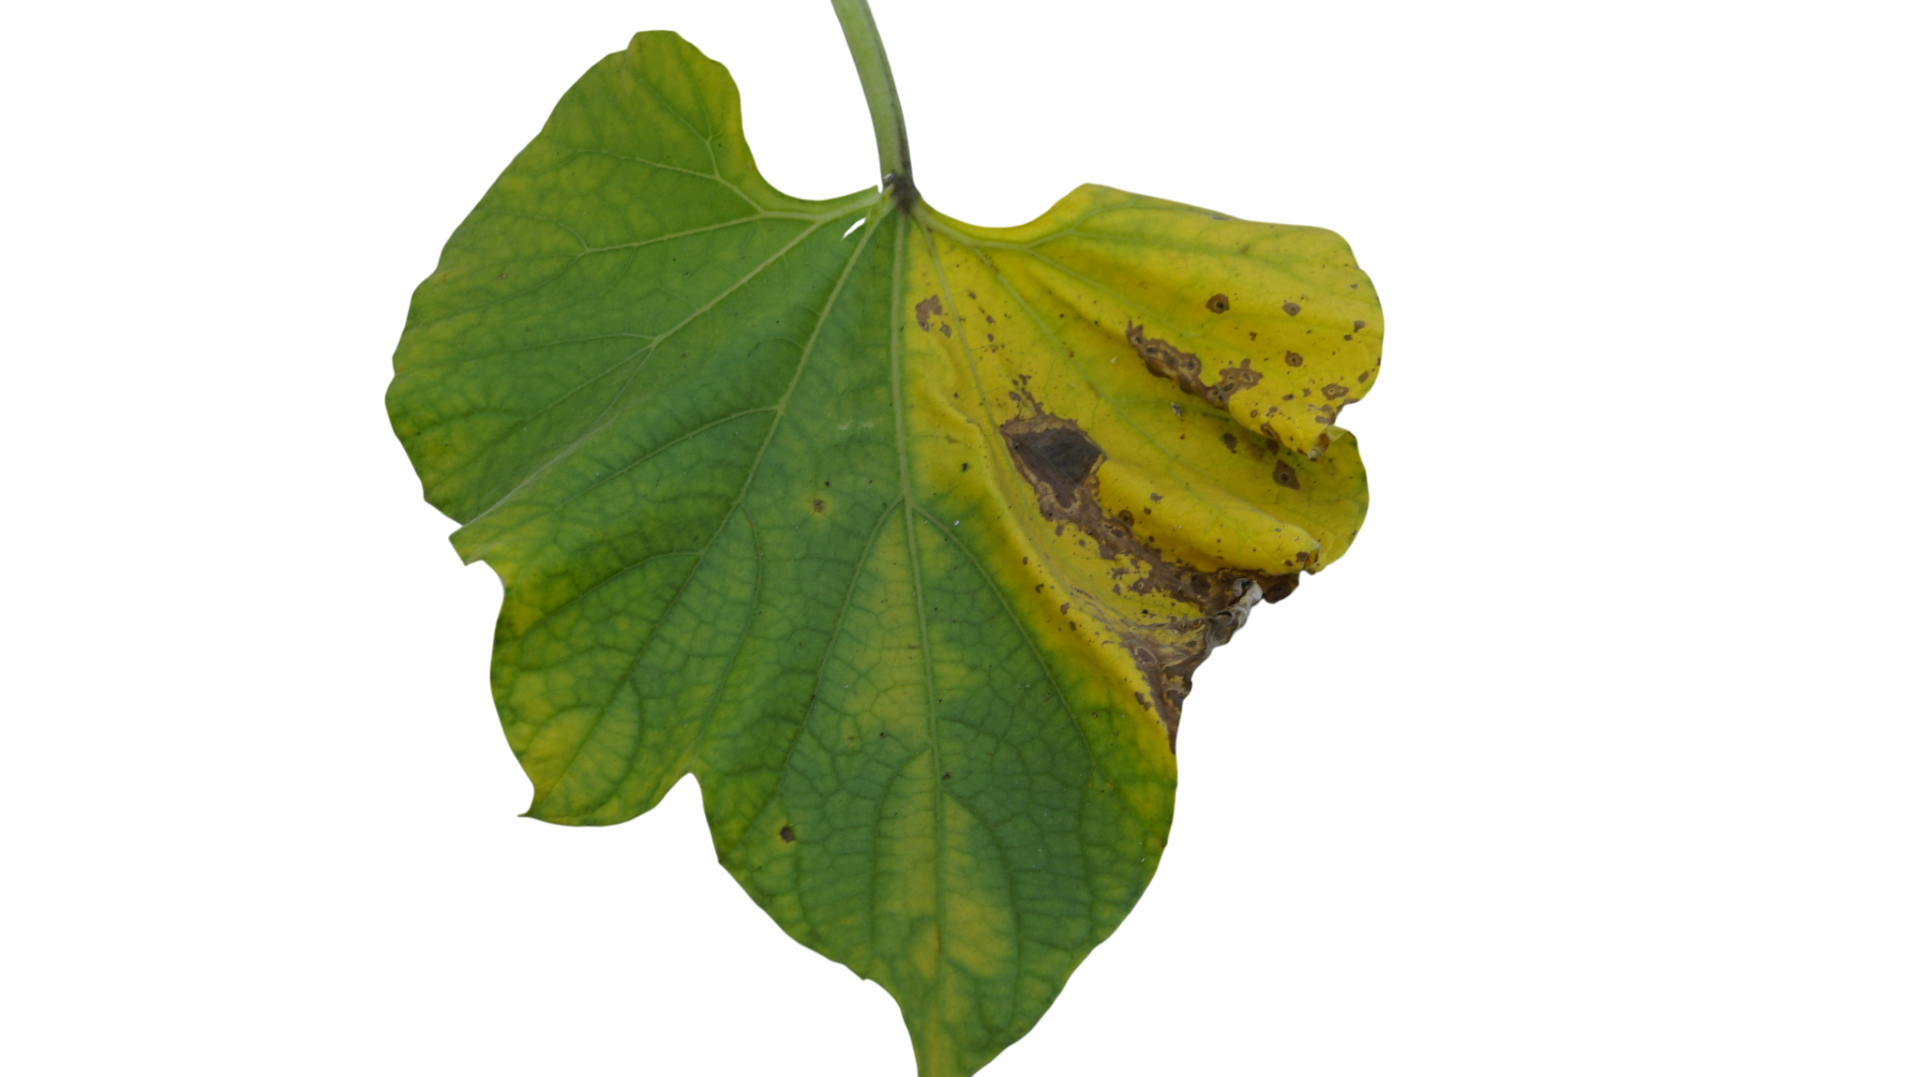
Crop: Bottle Gourd
Label: Downy_Mildew